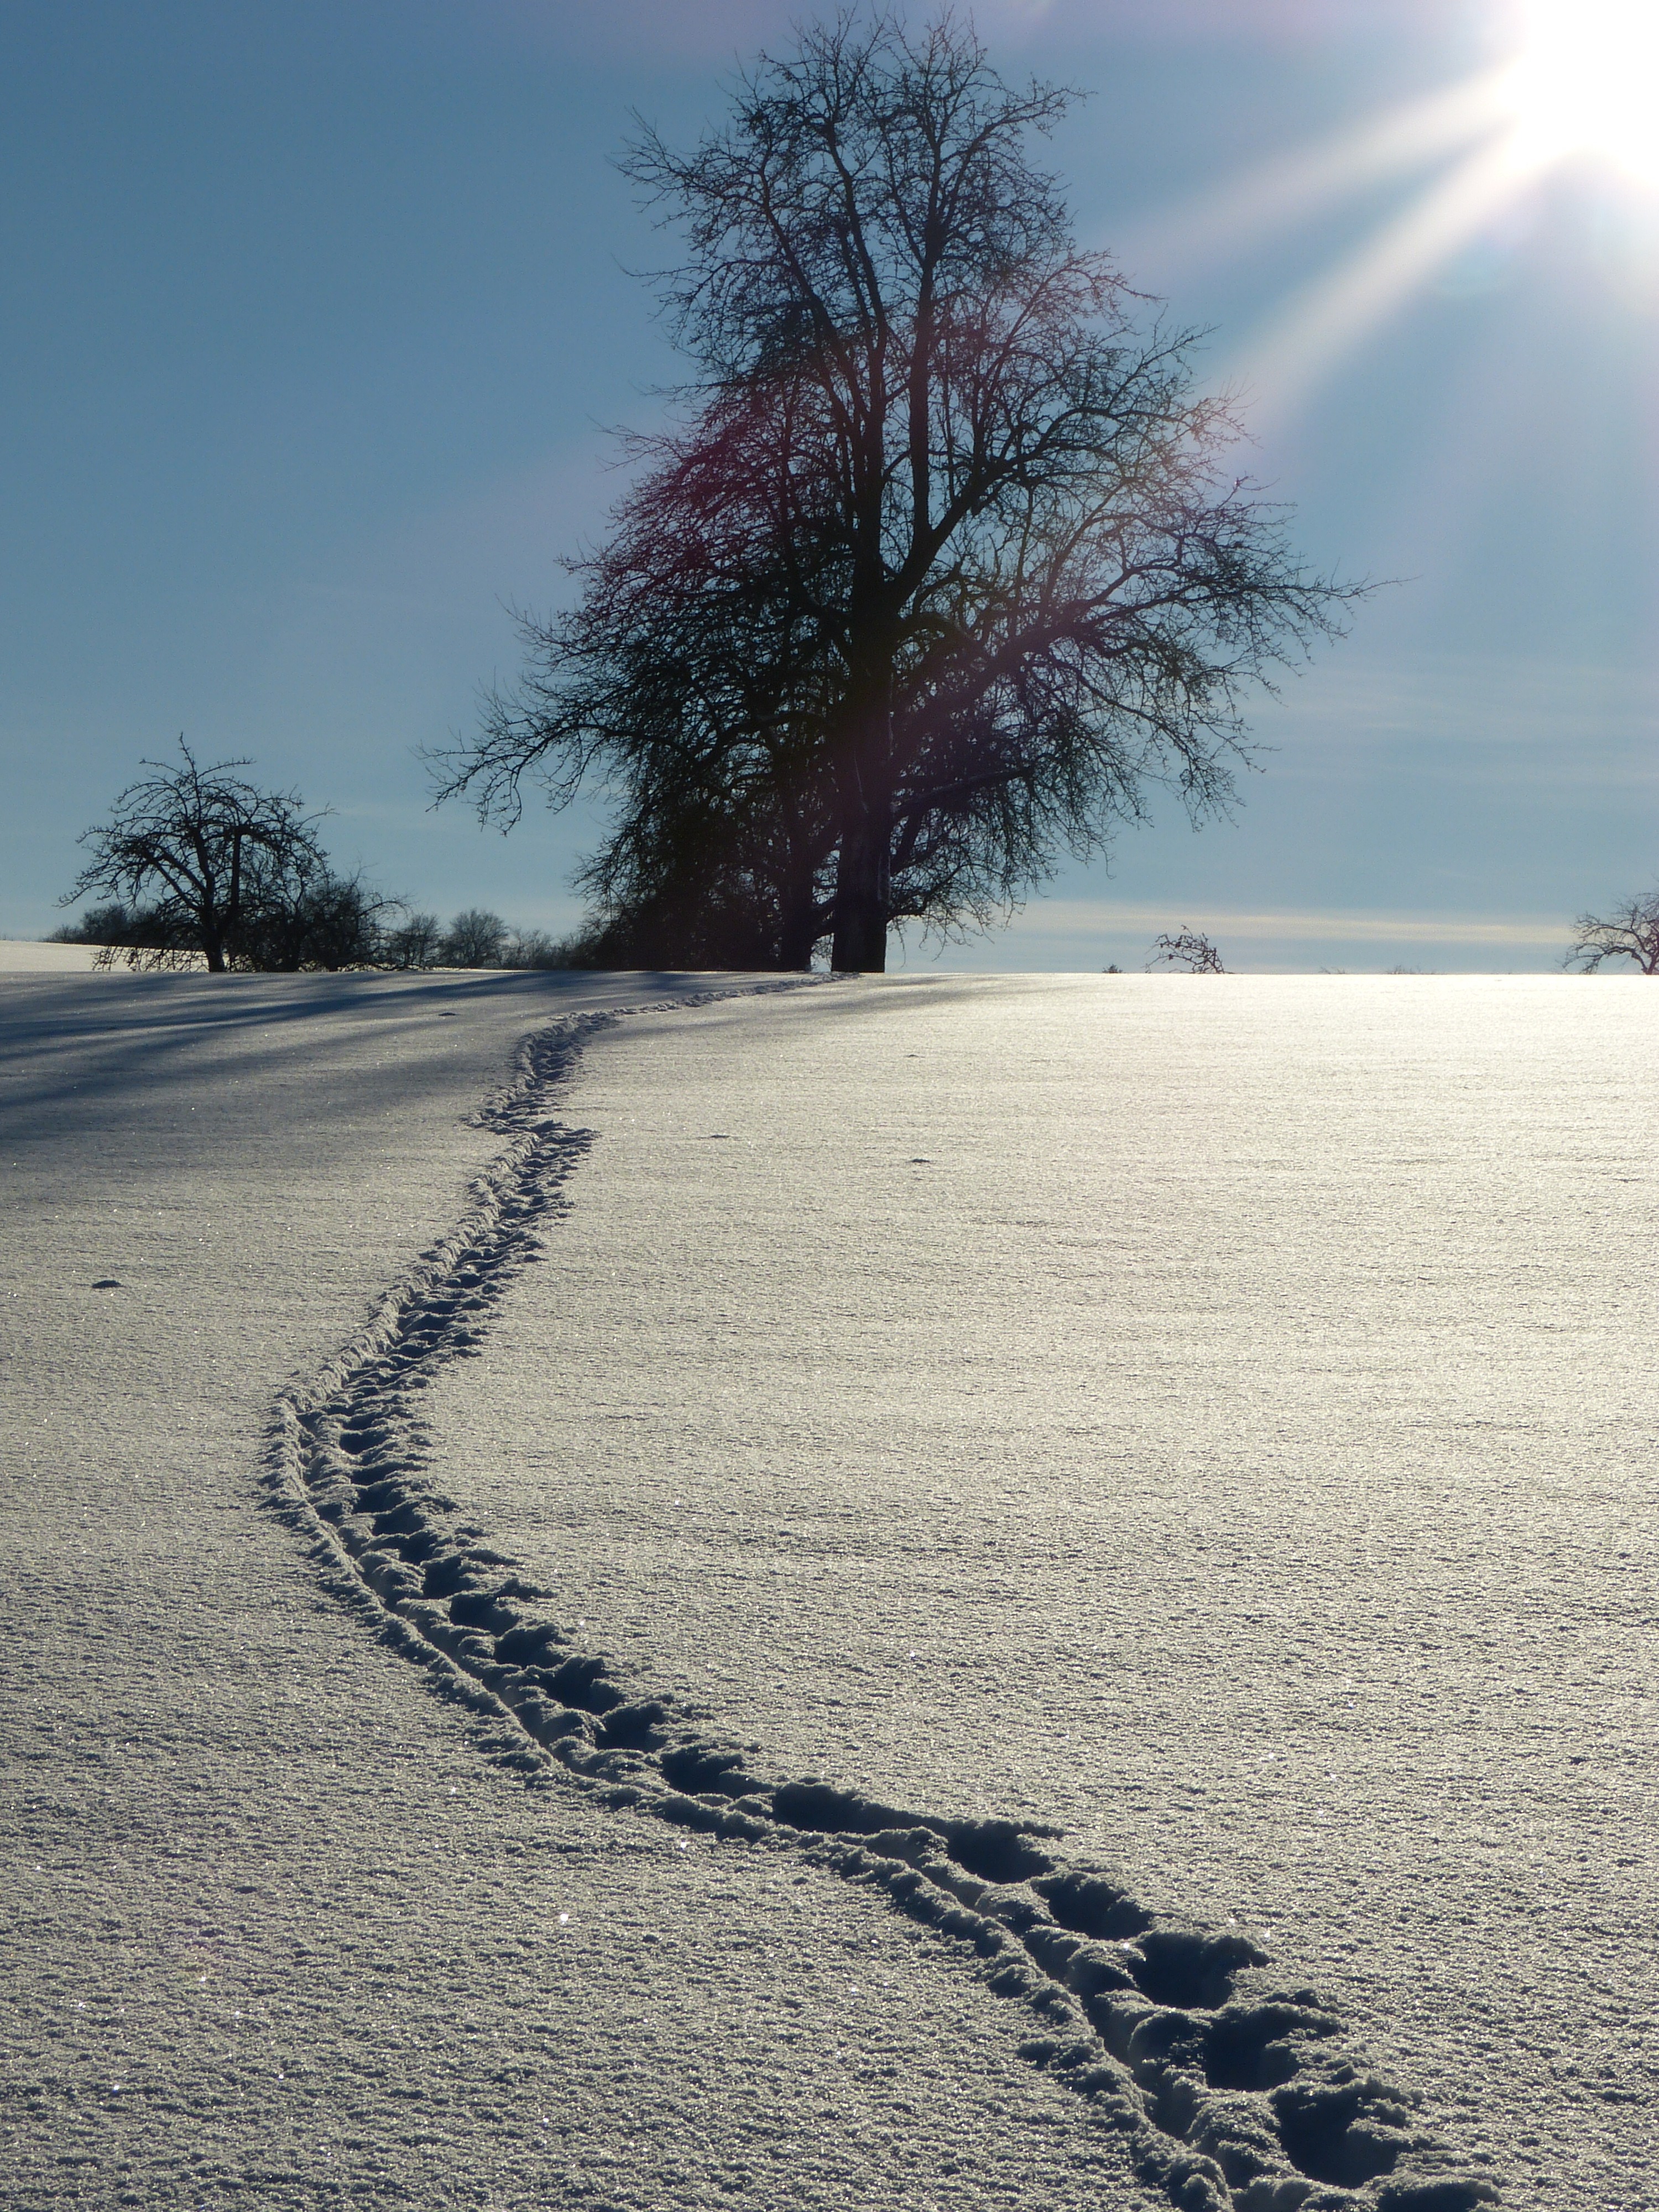
landscape, tree, sand, horizon, snow, winter, cloud, sunrise, sunset, sunlight, morning, frost, dawn, dusk, ice, evening, weather, season, trees, trace, wintry, traces, freezing, winter mood, snow lane, atmospheric phenomenon, woody plant